A Place Among the Living

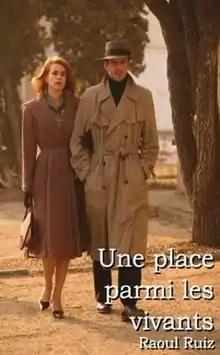
Film poster

A Place Among the Living is a 2003 French film directed by Chilean filmmaker Raúl Ruiz.